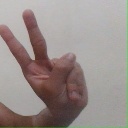
अक्षर: ऐ